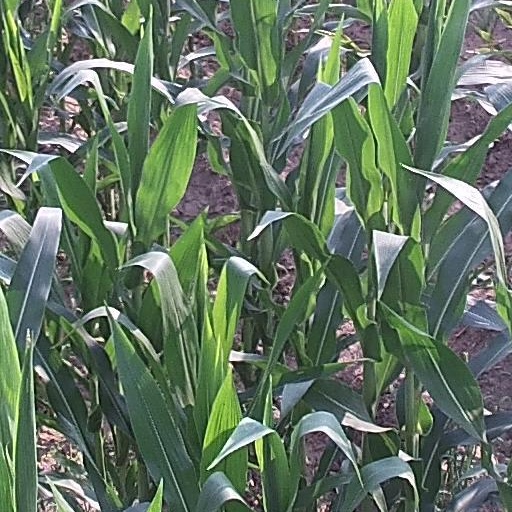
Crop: maize; corn